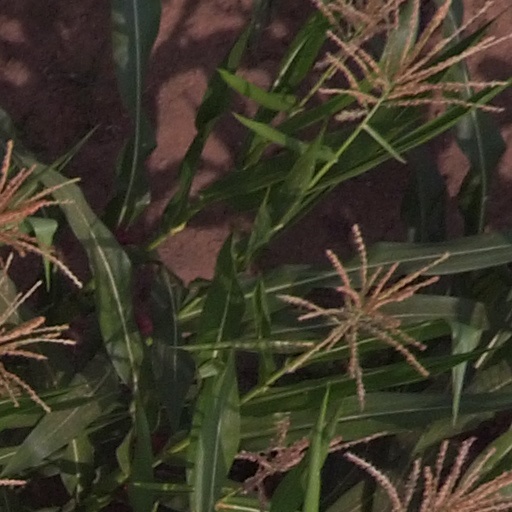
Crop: maize; corn